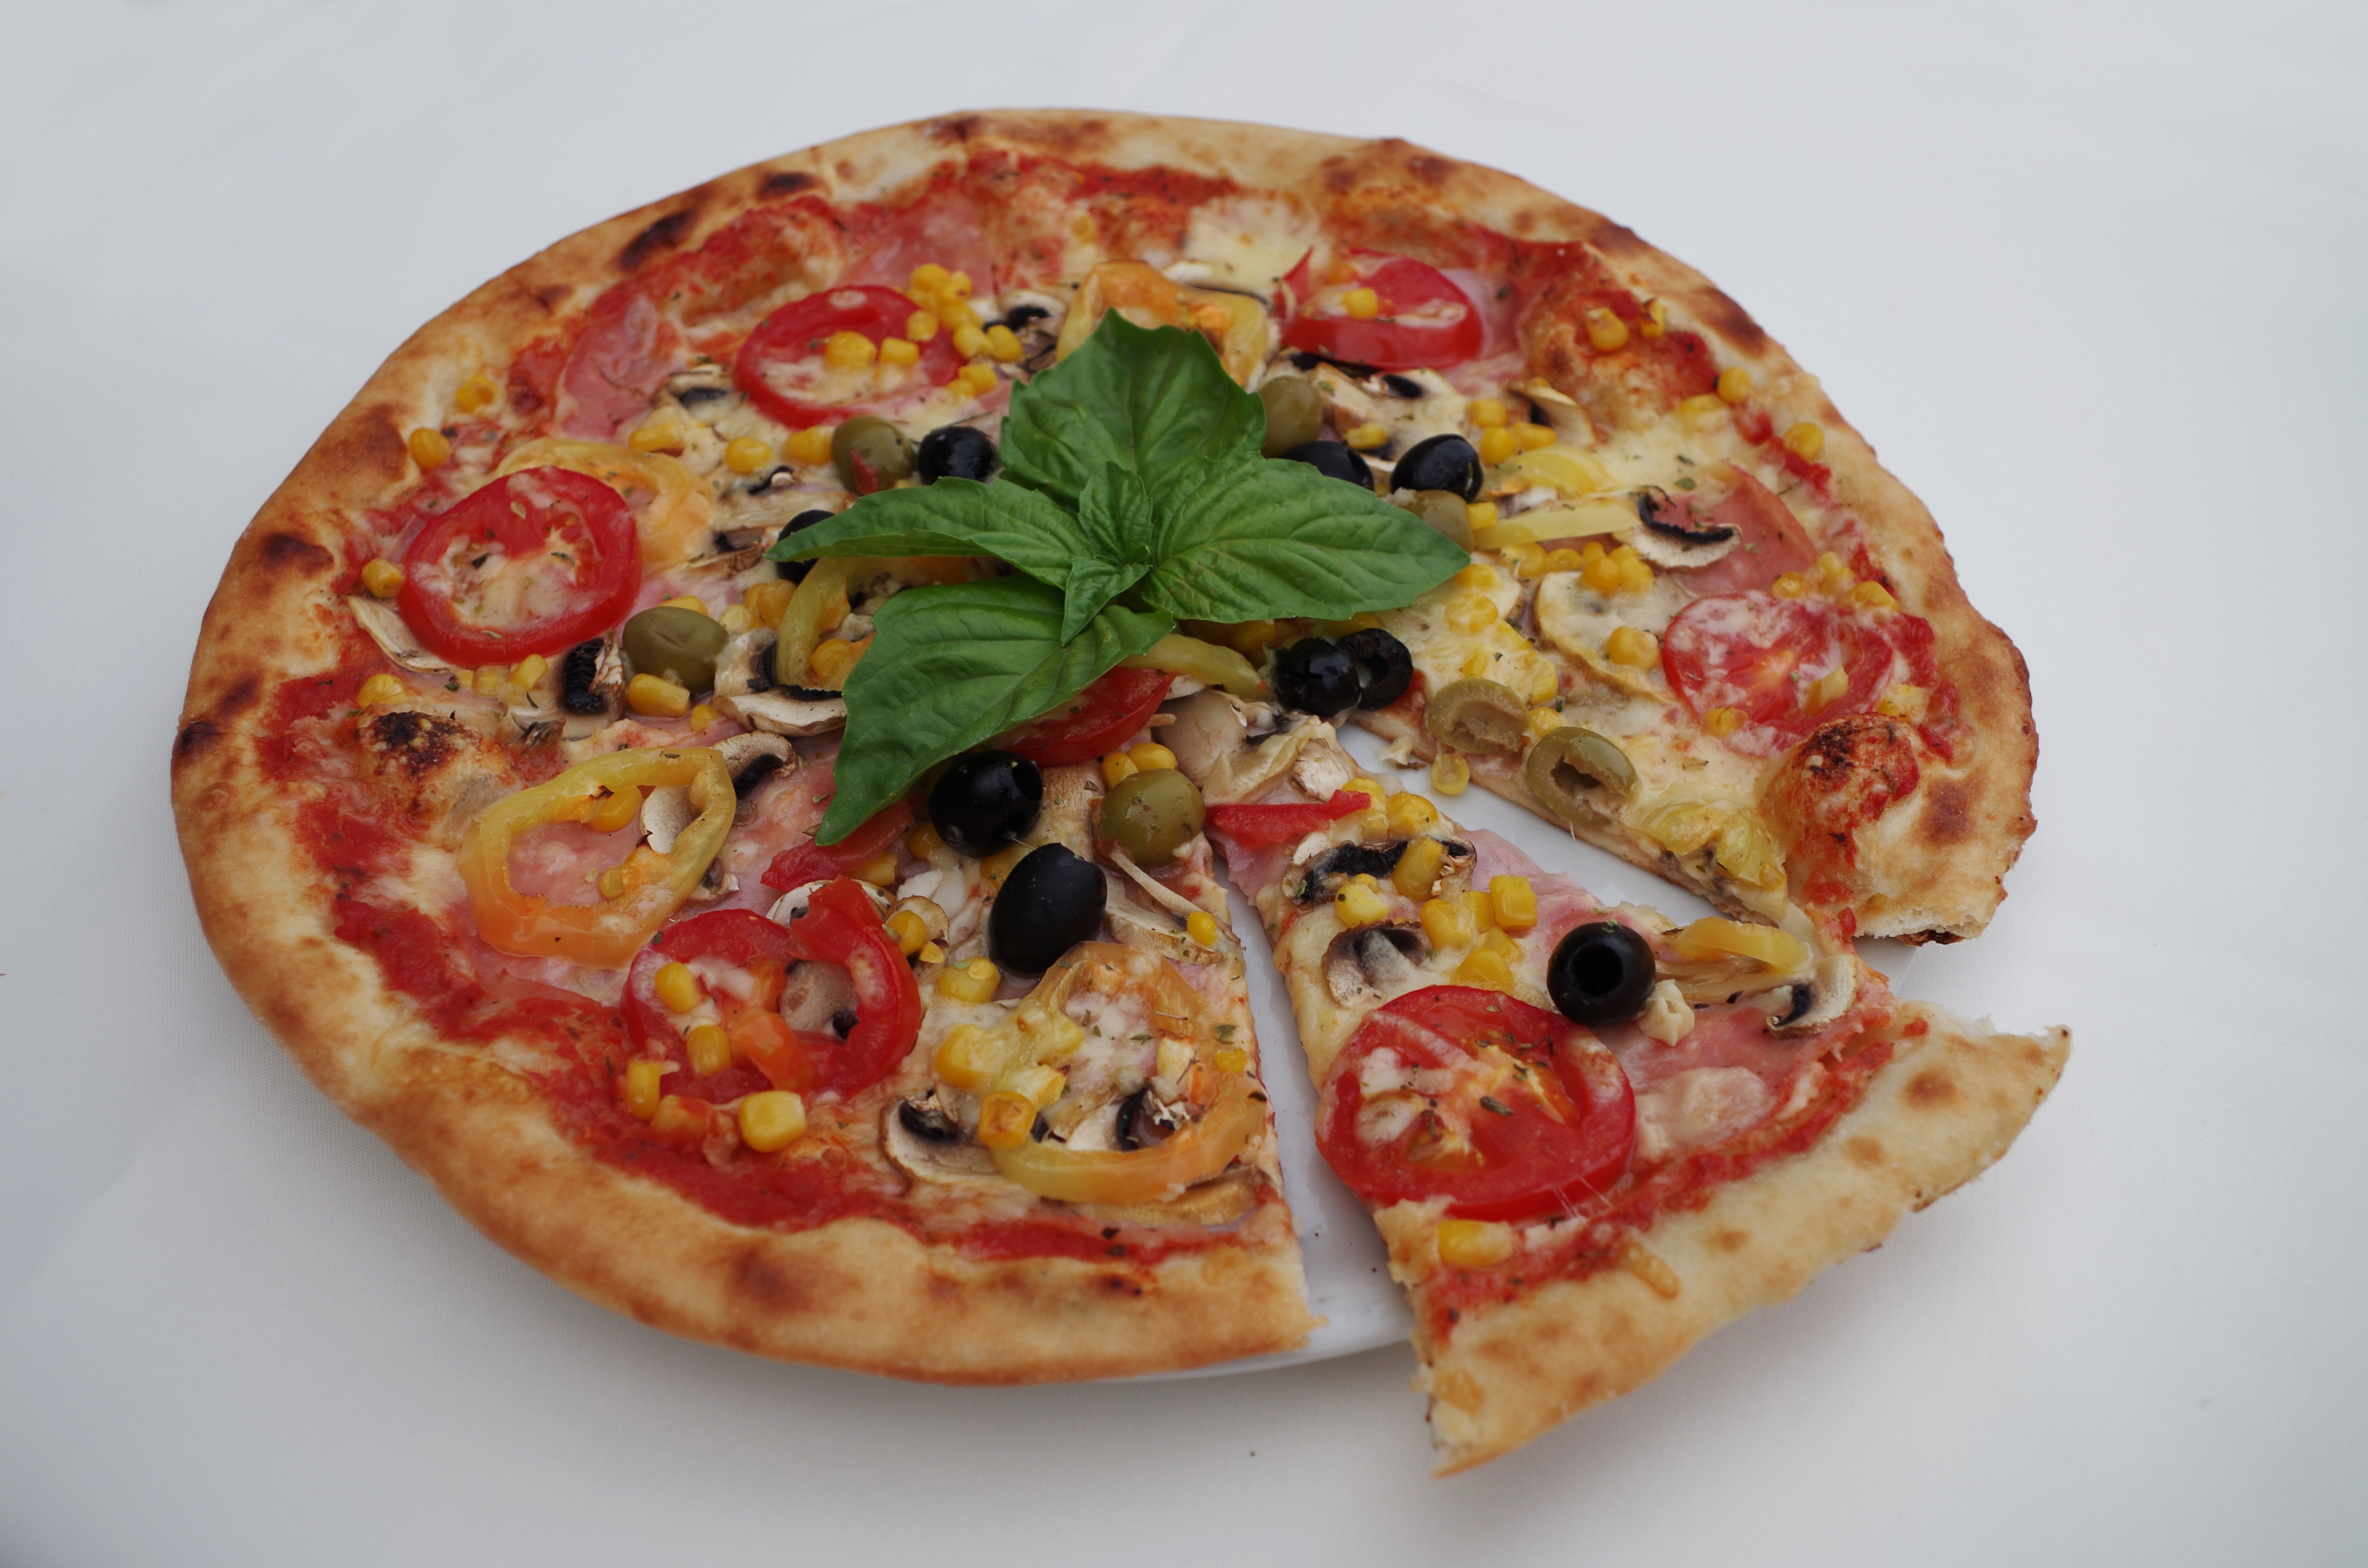
dish, meal, food, cuisine, basil, pizza, pepperoni, triangle, olives, italian food, tarte flamb e, kr jan, pizza cheese, odkrojen, european food, salt cured meat, sicilian pizza